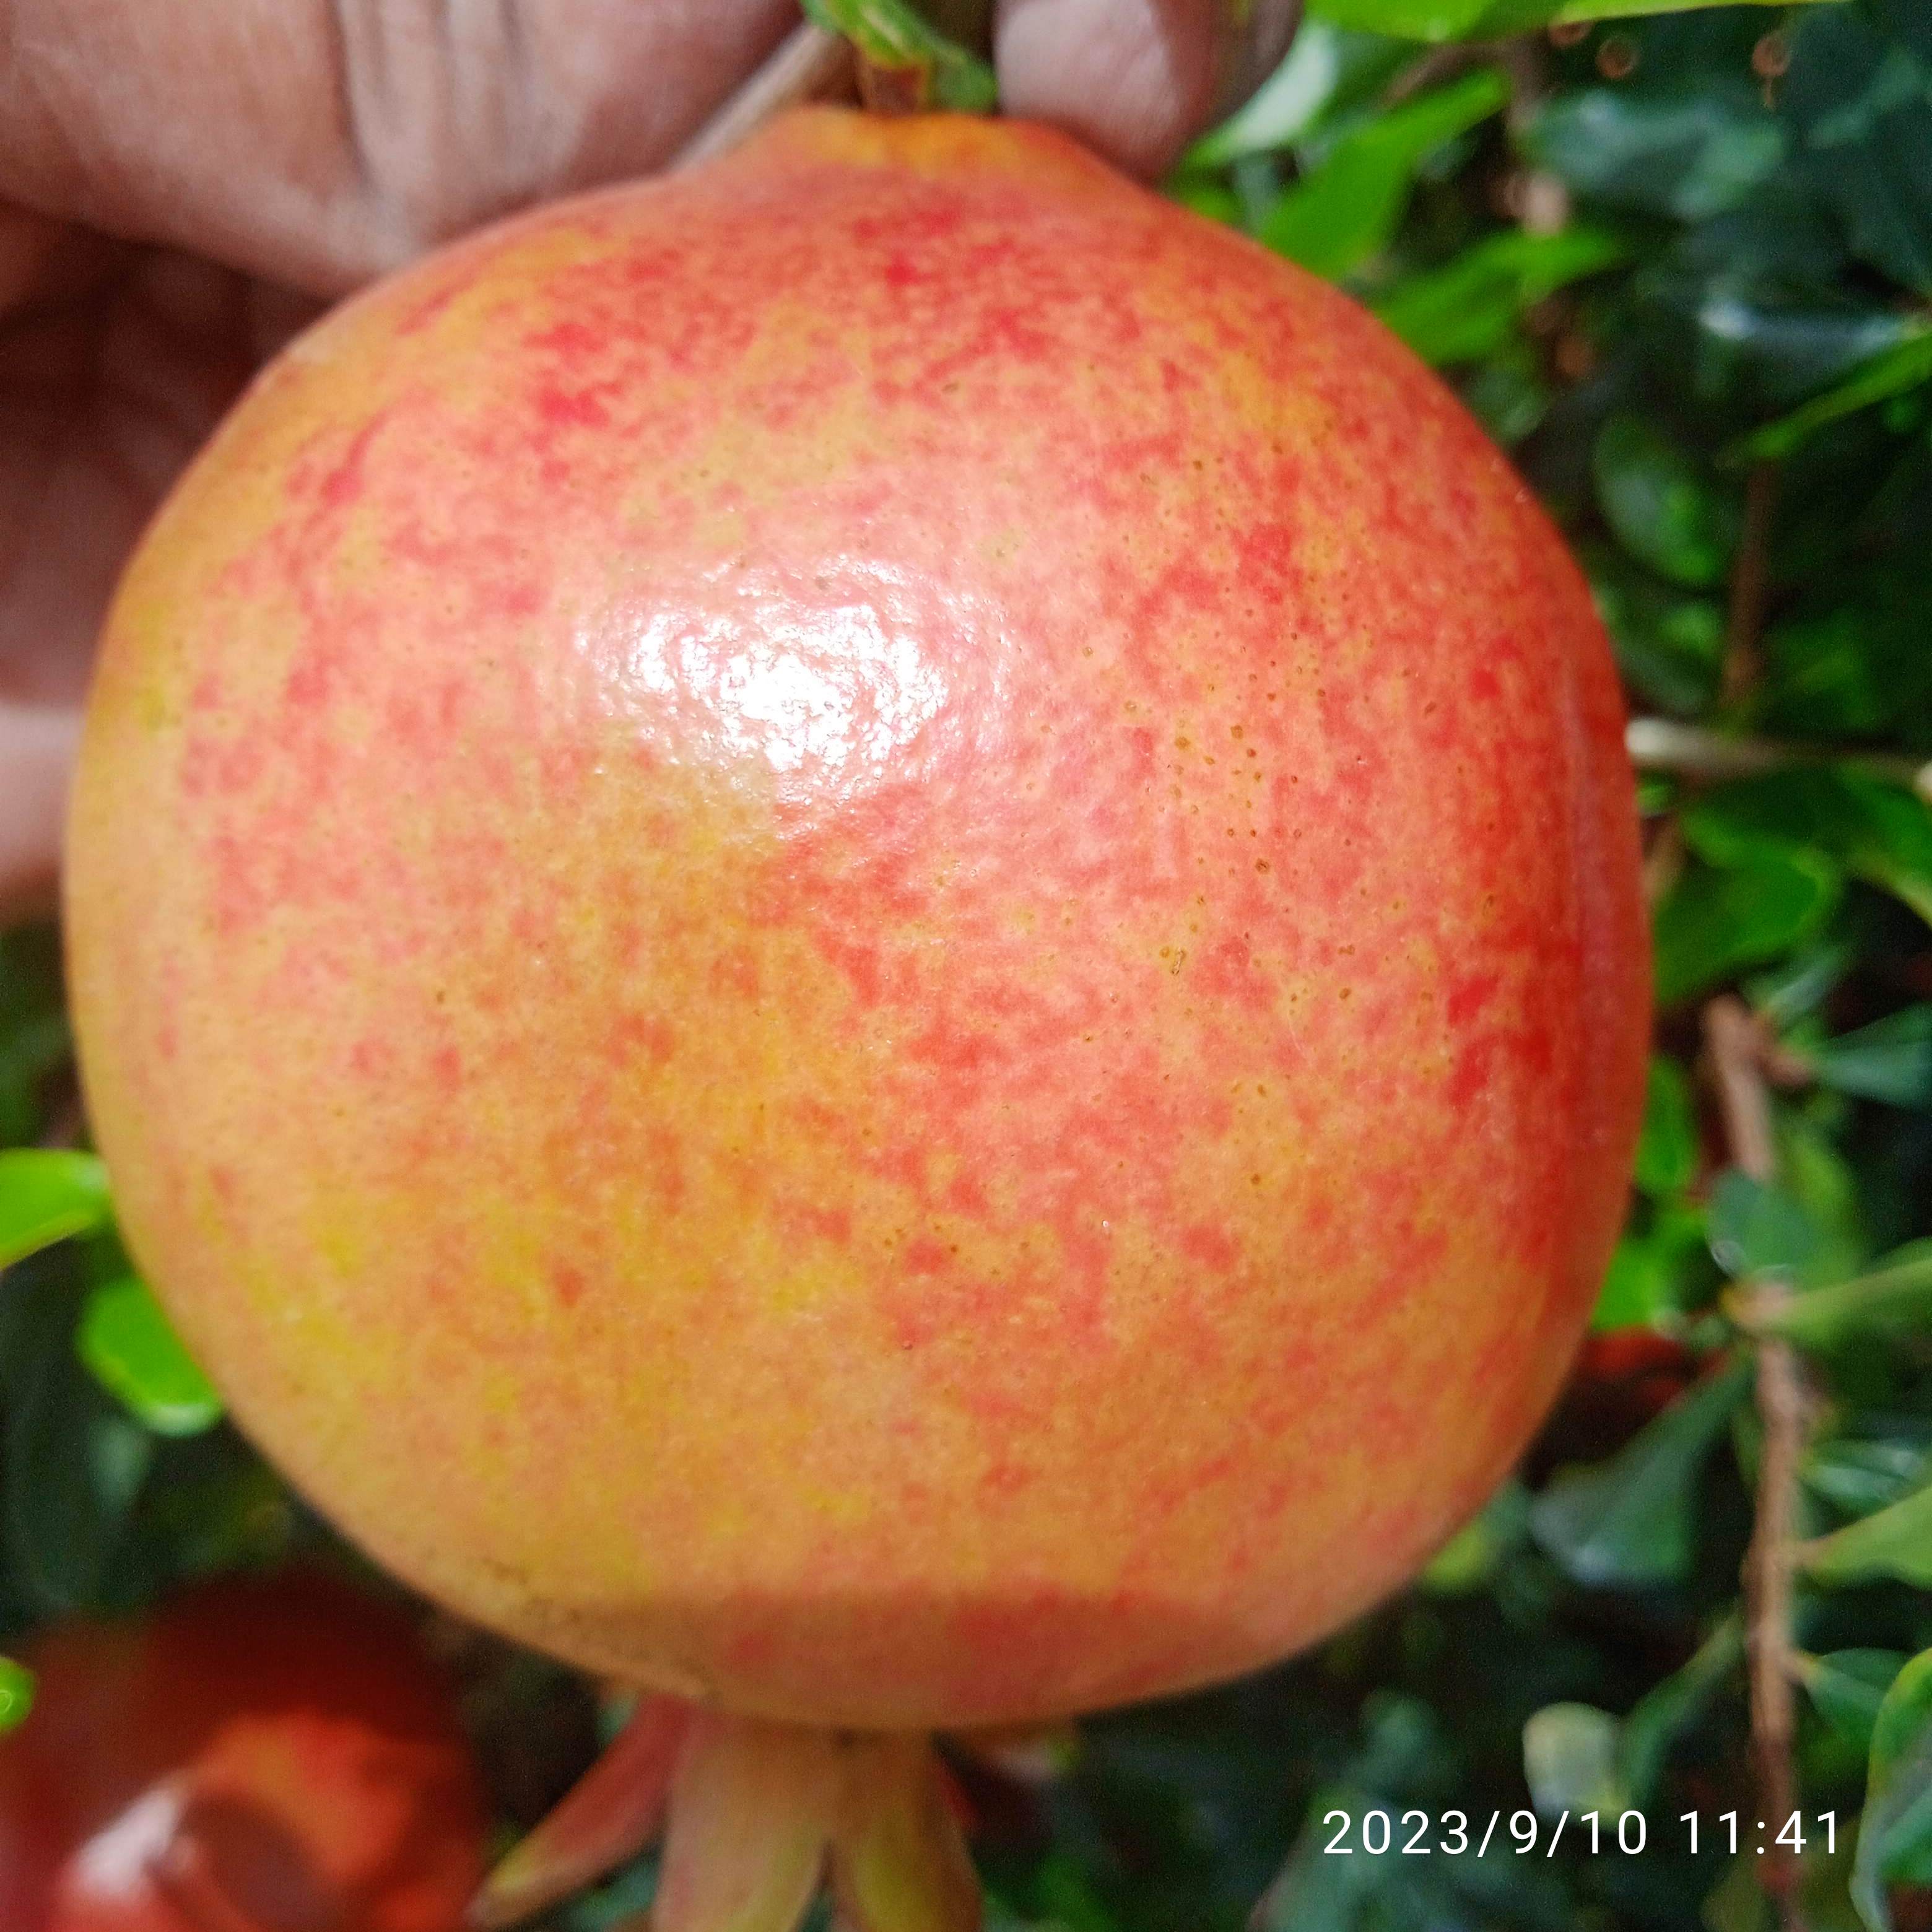
Label: Healthy